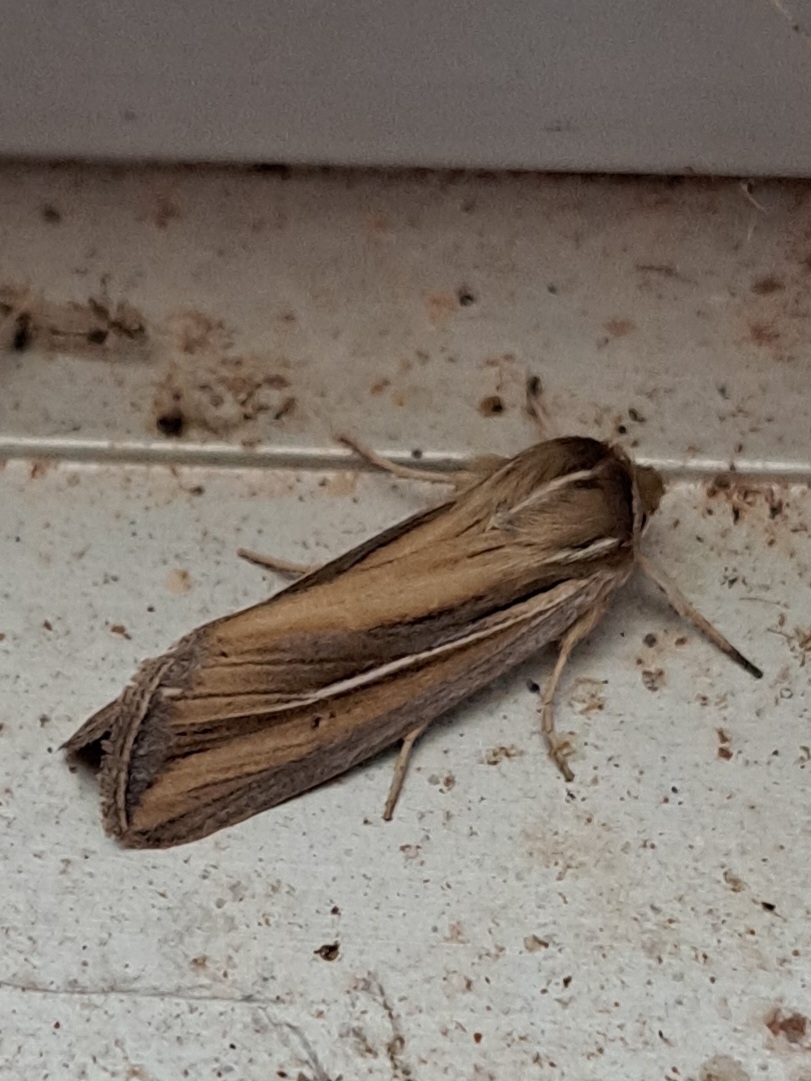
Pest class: wheathead_armyworm_Dargida_diffusa